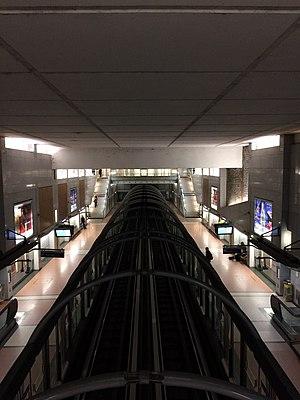
Cour Saint-Émilion est une station de la ligne 14 du métro de Paris, située dans le 12ᵉ arrondissement de Paris.